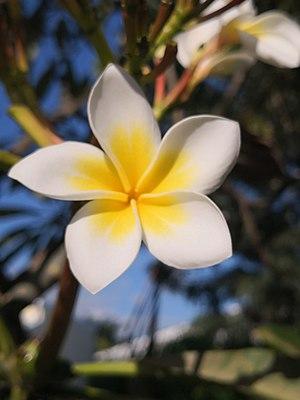
Les fleurs de frangipanier sert à decorer les cimetières à la Réunion
Plumeria, également nommé frangipanier, est un genre botanique se composant principalement de buissons et d'arbres feuillus originaires d'Amérique centrale et acclimaté en Asie et en Afrique. Les différentes variétés de plumeria donnent des fleurs de différentes nuances de jaune, rose ou blanc.